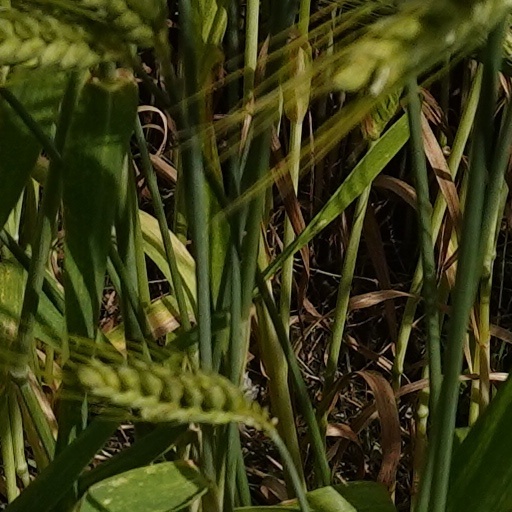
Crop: wheat